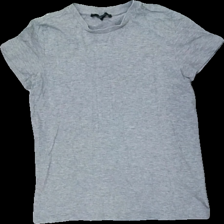
View: front
Type: T-shirt
Category: Ladies
Brand: Forever 21
Colors: Grey
Material: ?
Cut: Regular
Season: All
Damage location: bottom right
Damage 2 location: top center
Damage 3 location: top right
Price range: <50
Recommended usage: Reuse
Description: grå t-shirt